Phyllida Law

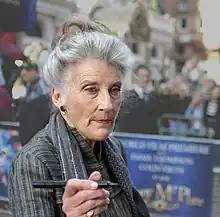
Law at the "Nanny McPhee" London premiere in 2005

Phyllida Ann Law (born 8 May 1932) is a Scottish actress who has appeared in roles on film and television.